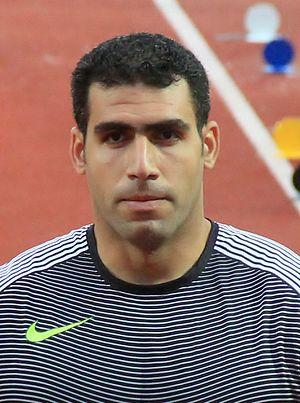
Ihab Abdelrahman el-Sayed est un athlète égyptien, spécialiste du lancer de javelot. Il est entraîné à Kuortane par Petteri Piironen.